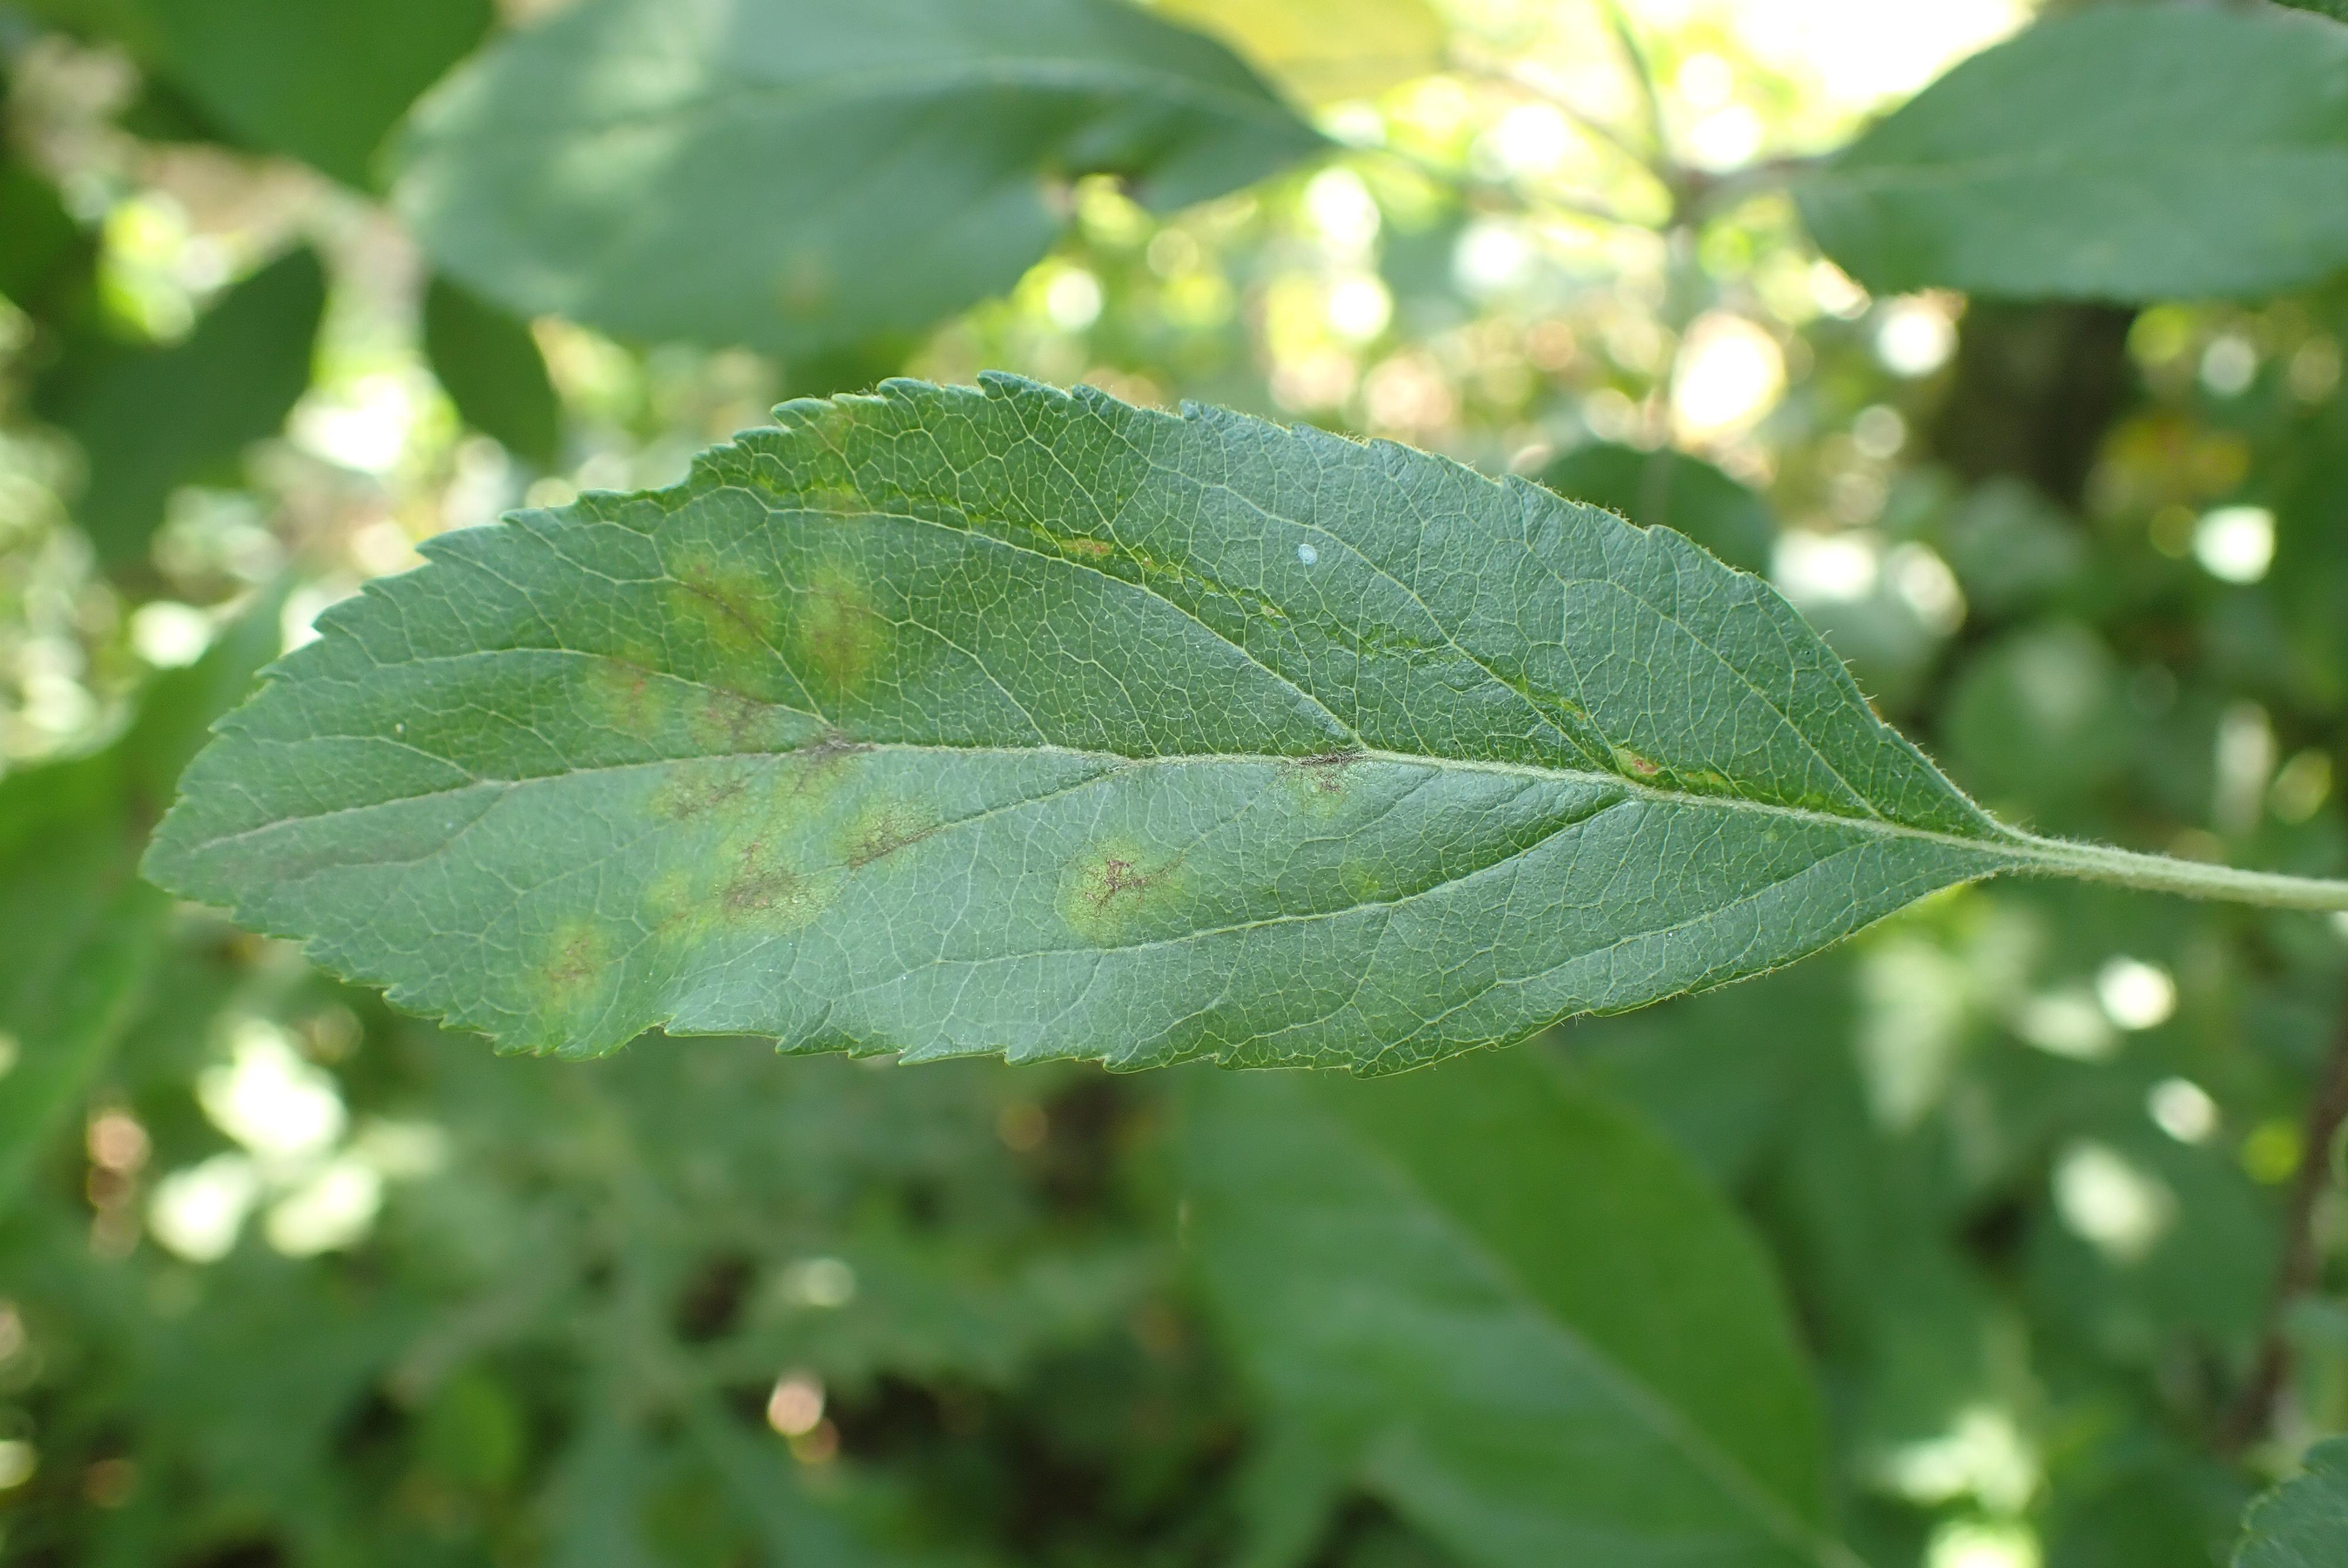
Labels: scab